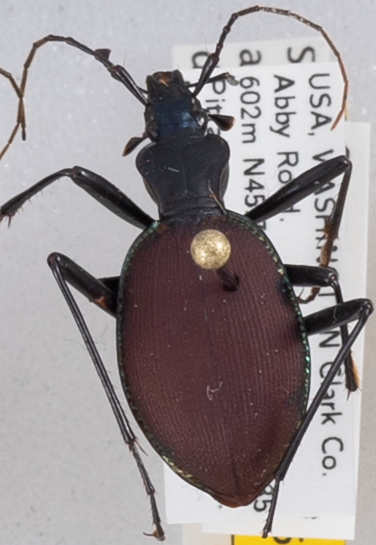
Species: Scaphinotus angusticollis
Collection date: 2018-05-15
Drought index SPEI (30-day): -2.09
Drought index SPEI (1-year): -0.24
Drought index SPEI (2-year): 0.71